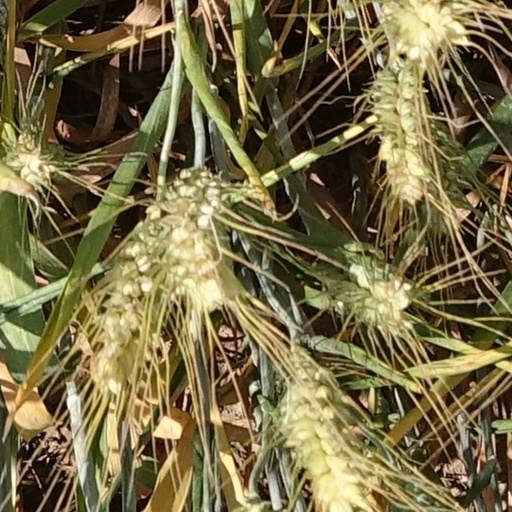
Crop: wheat